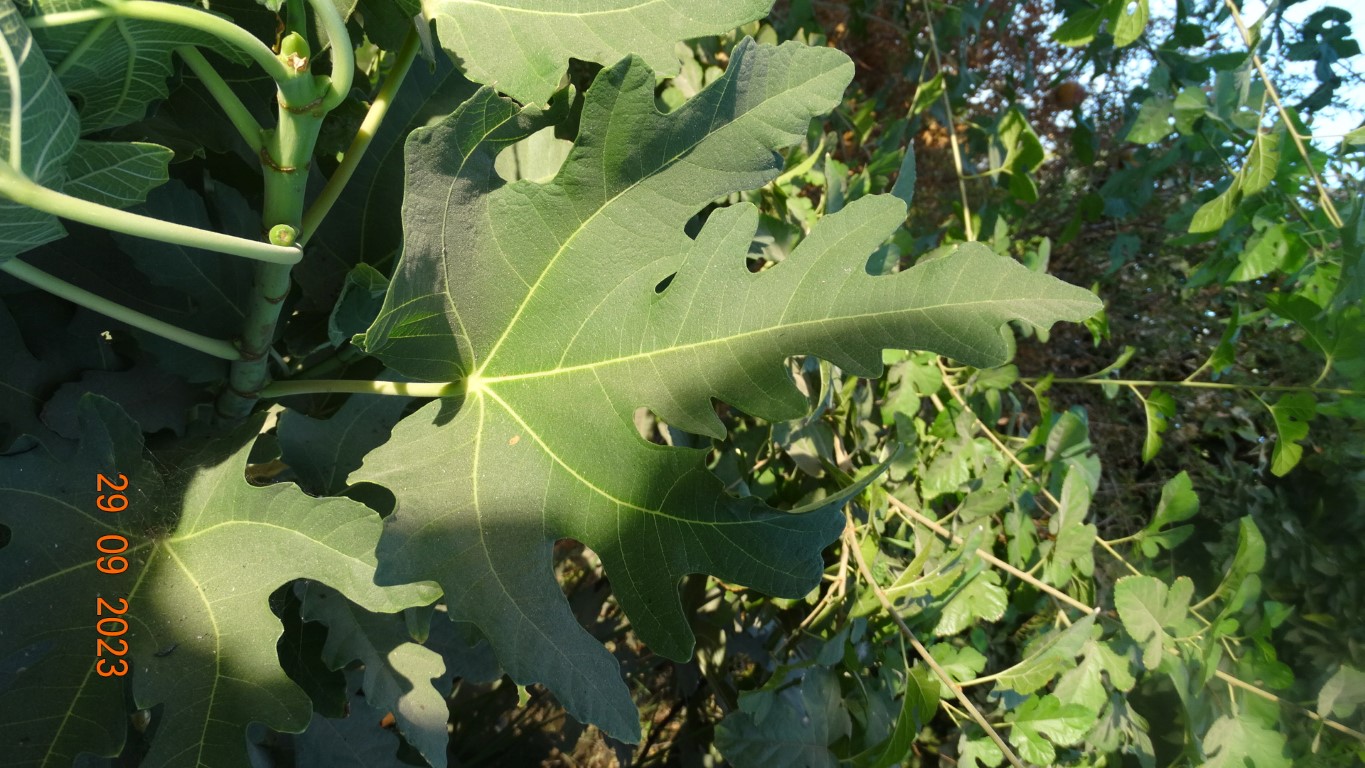
Label: healthy